Menahem Ben

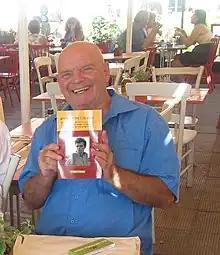

Menahem Ben (October 31, 1948 – March 13, 2020) was an Israeli poet and journalist and an outspoken literary and culture critic. He was a frequent op-ed contributor and authored two weekly columns, on culture and literature, in the Maariv daily newspaper, as well as a monthly book review page in that paper's literary supplement. He specialized in publishing provocative opinions, for instance that Charles Darwin's theory of evolution is an "idiotic idea" (Haaretz, 30 November 2017).